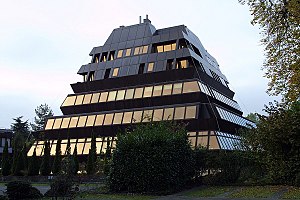
Justus Dahinden
Justus Dahinden: Ferrohaus i Zürich (1970)
Justus Dahinden var schweizisk arkitekt og professor ved Technische Universität Wien.